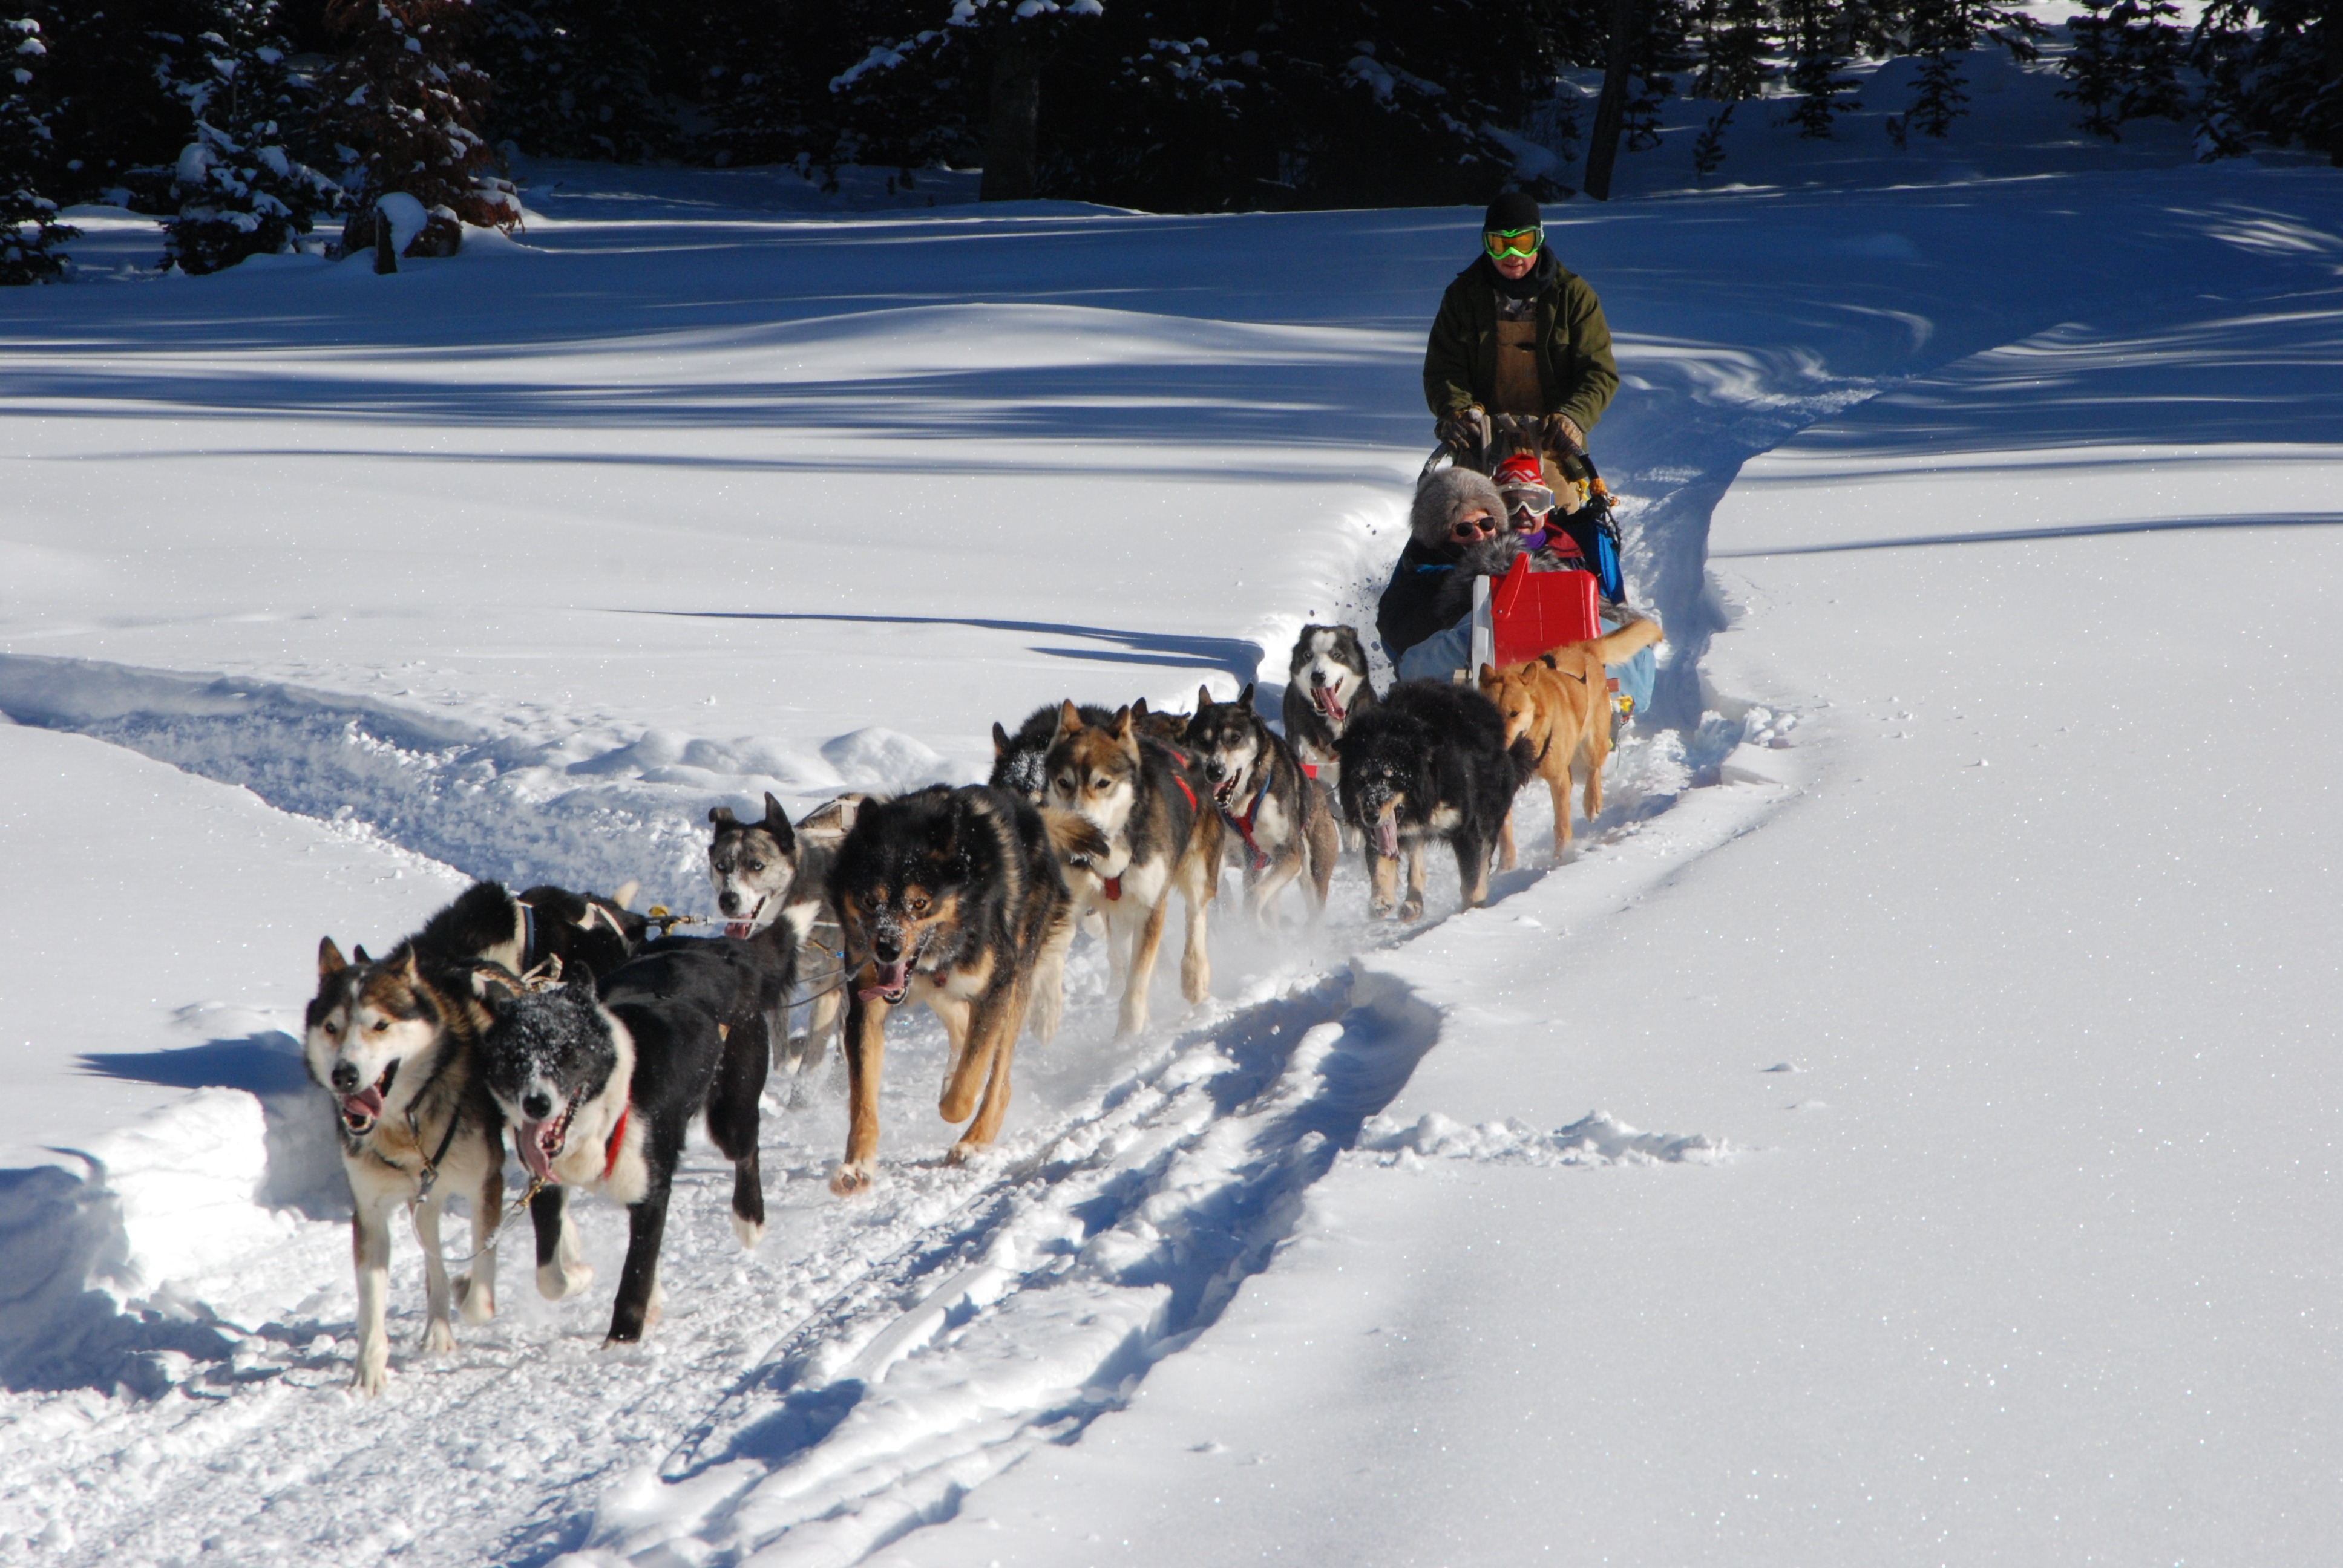
snow, winter, dog, vehicle, mammal, husky, sled, huskies, dog sled, sled dog, continental divide, land vehicle, winter vacation, dog like mammal, sled dog racing, mushing